Stokeleigh Camp

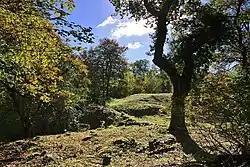

Stokeleigh Camp is an Iron Age promontory fort in Leigh Woods North Somerset near Bristol, England. The hill fort is one of three Iron Age fortifications overlooking the Avon Gorge, the others being Burgh Walls Camp south of the Nightingale Valley, of which almost no trace remains, and the other being Clifton Down Camp on the opposite side of the gorge, on Clifton Down near the Observatory. A prehistoric road is believed to have connected Stokeleigh Camp with Cadbury Camp near Tickenham in North Somerset.